Ernst Rolf

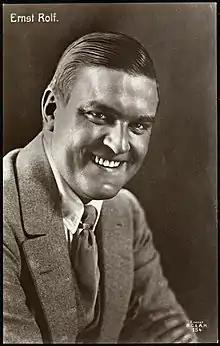
Ernst Rolf

Ernst Ragnar Johansson (20 January 1891– 25 December 1932), professionally known as Ernst Rolf was a Swedish actor, singer and composer and musical revue artist. Rolf was born in Falun in the Swedish province of Dalarna, where his father was a tailor and member of the temperance movement. His musical talent was evident from the start when even as a young child he performed at IOGT meetings. He would sing while his older brother Birger played the piano.